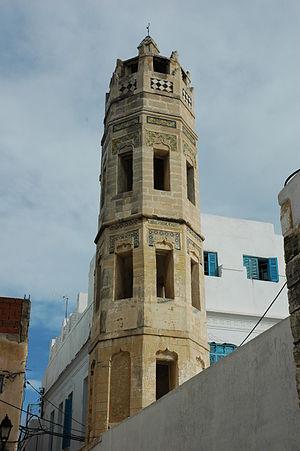
Sousse en Tunisie
Cette liste des monuments classés du gouvernorat de Sousse est une liste des monuments historiques et archéologiques protégés et classés du gouvernorat de Sousse établie par l'Institut national du patrimoine de Tunisie.